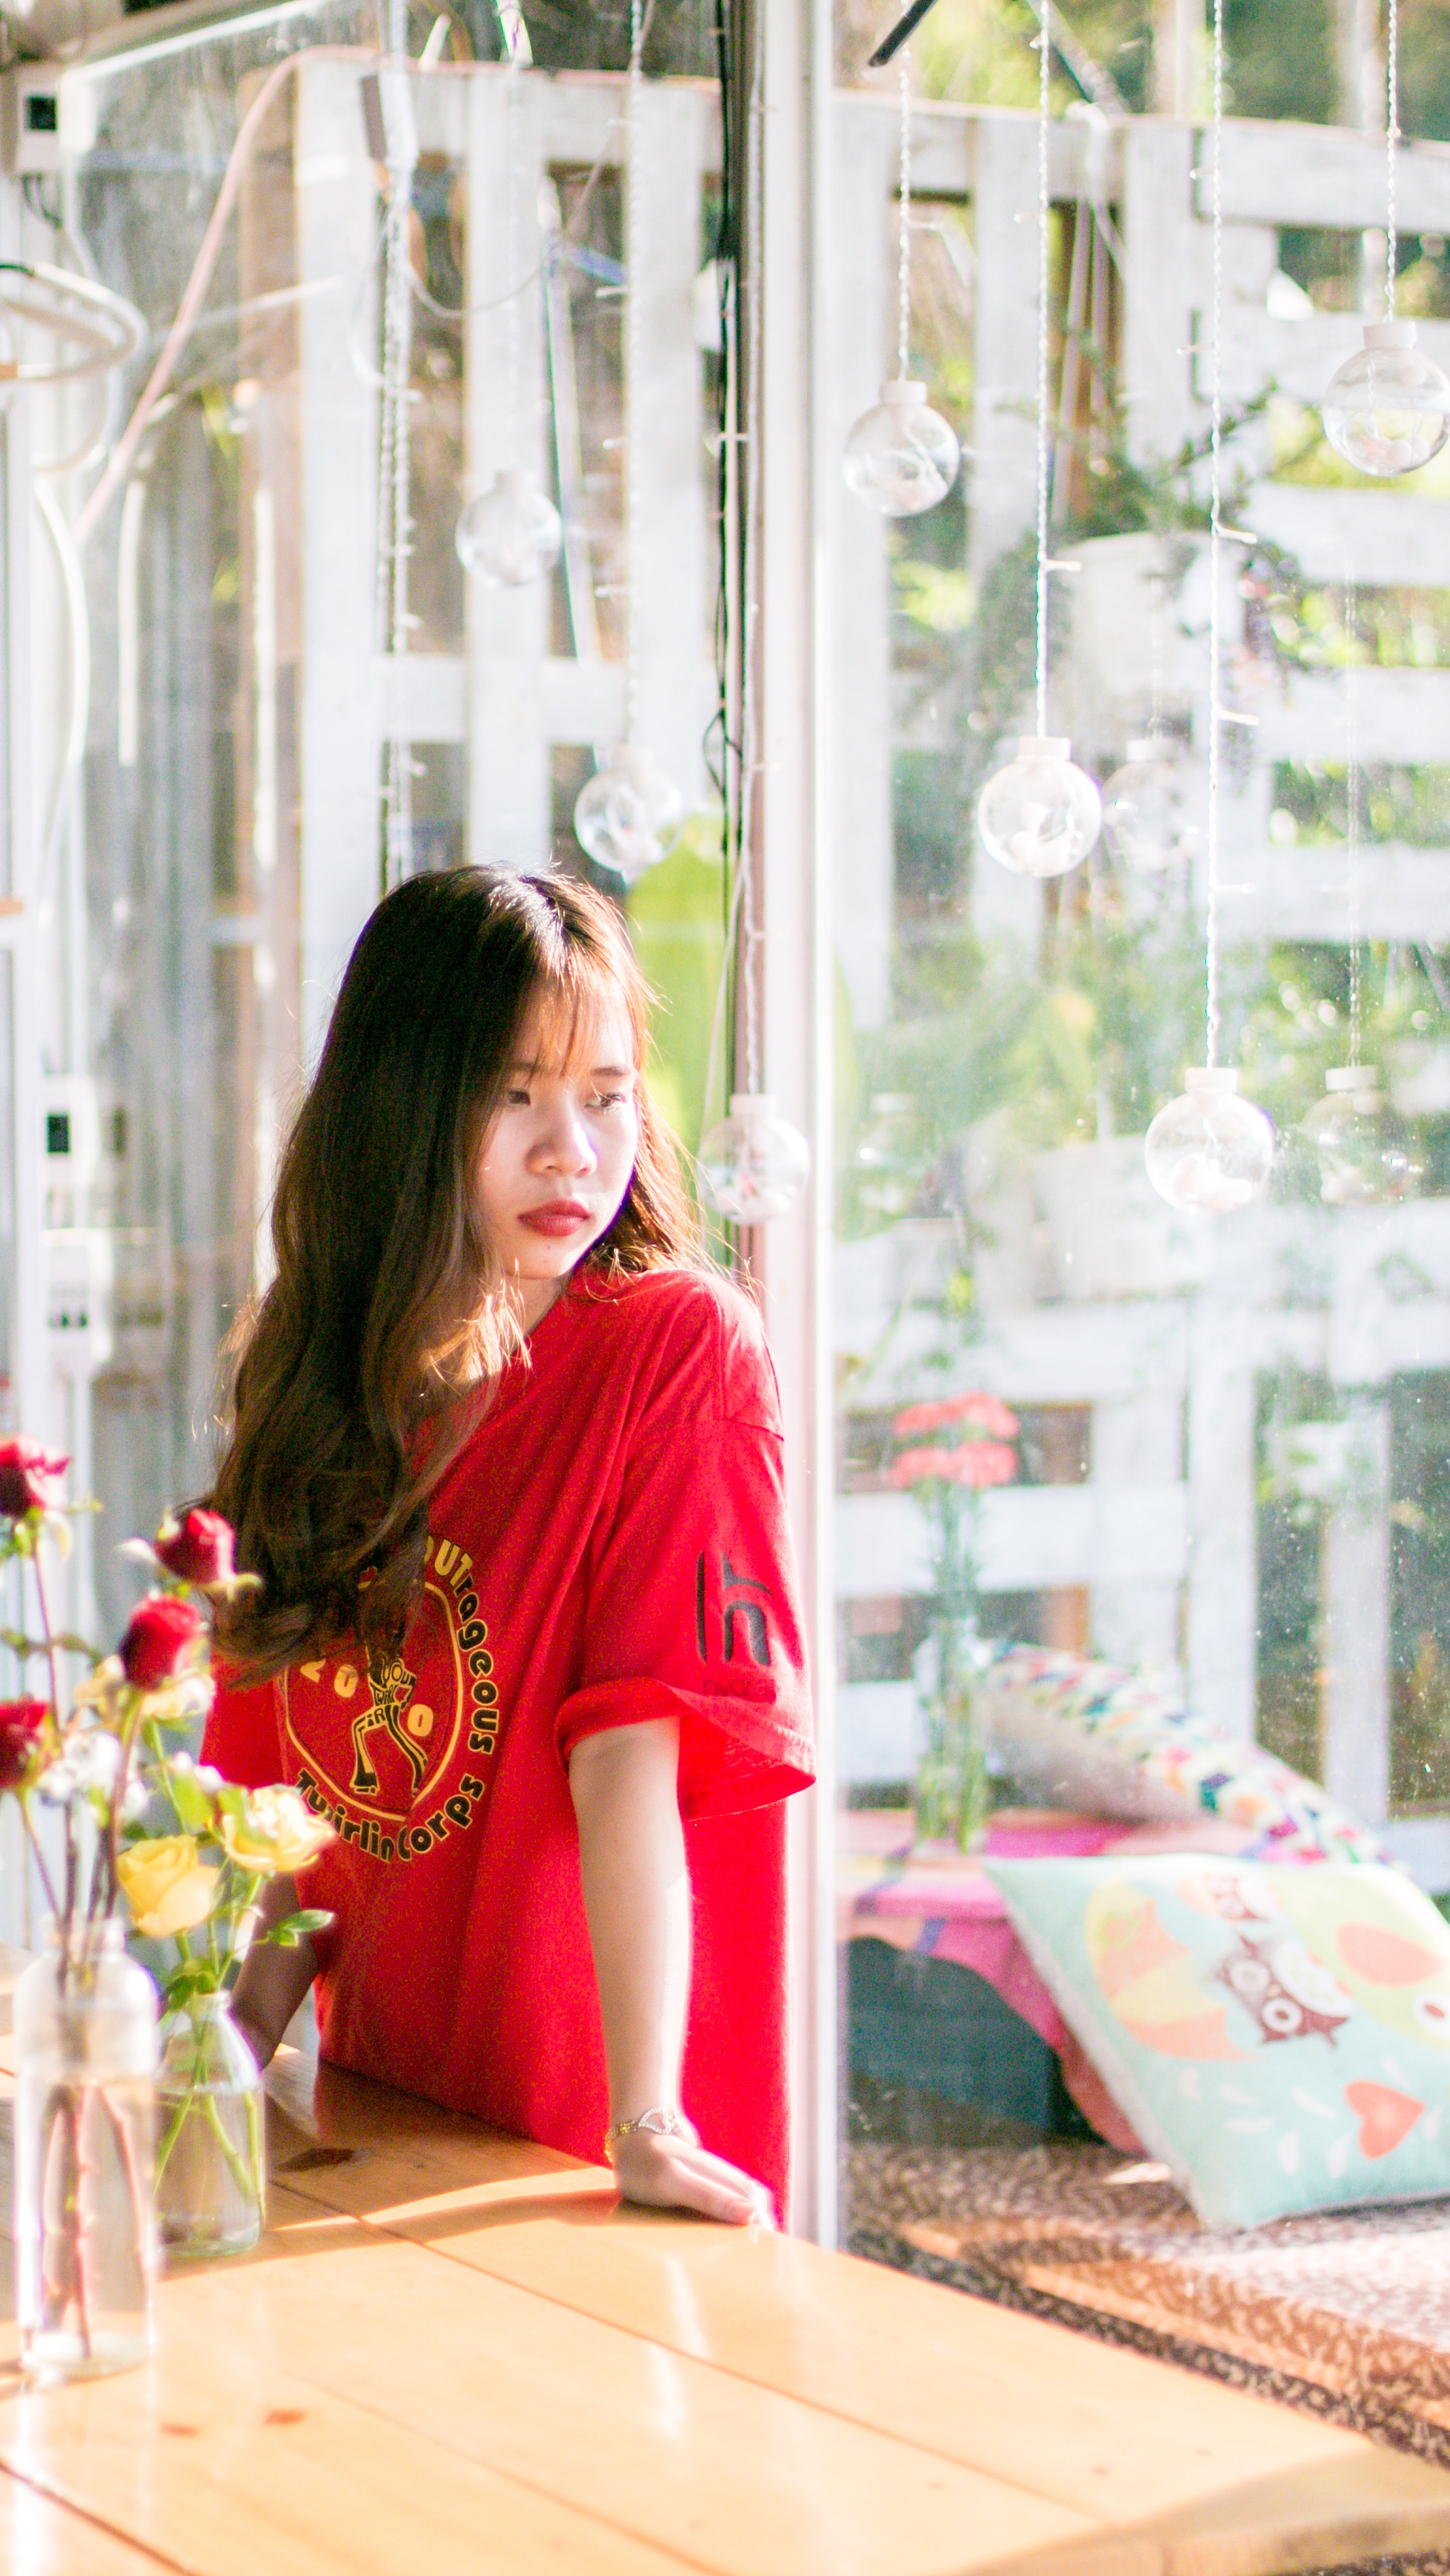
red, yellow, pink, beauty, dress, peach, floral design, textile, photography, photo shoot, room, sitting, flower, plant, magenta, window, pattern